Unknown Mortal Orchestra (album)

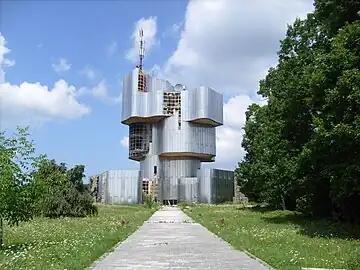
Monument to the uprising of the people of Kordun and Banija, 2010

The album artwork is a photograph of the Monument to the uprising of the people of Kordun and Banija, a Yugoslav World War II memorial monument built on Petrovac, the highest peak of Petrova Gora, a mountain range in central Croatia. Designed by Vojin Bakić and built in 1981, the monument is one of many monuments commissioned by Josip Broz Tito, leader of the League of Communists of Yugoslavia, and is dedicated to the Partisans of Kordun and Banija who were killed during World War II.